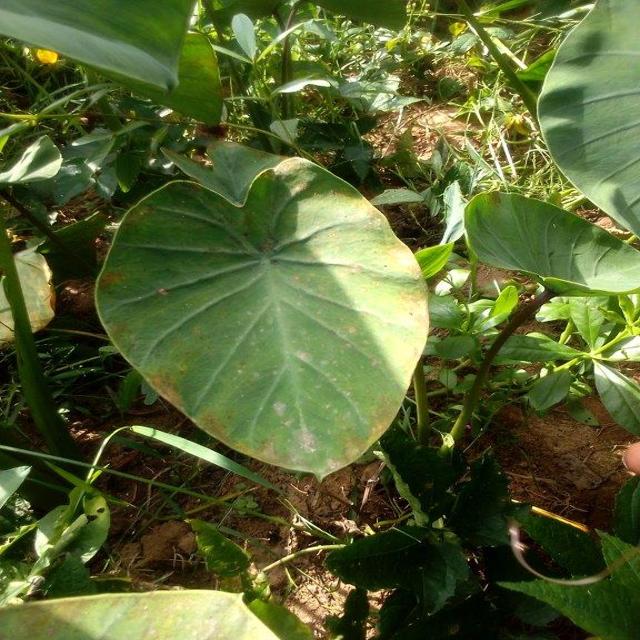
Label: Early_Blight